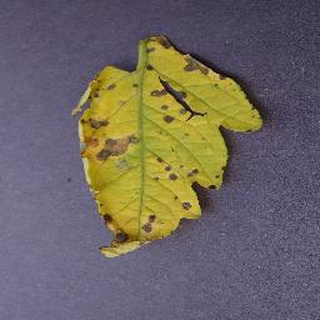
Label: tomato_septoria_leaf_spot